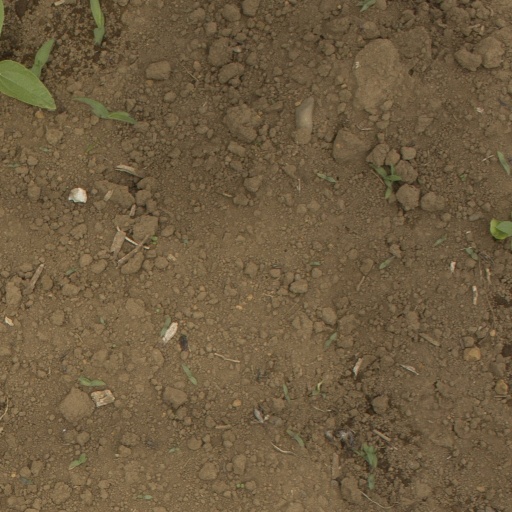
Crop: Jerusalem artichoke